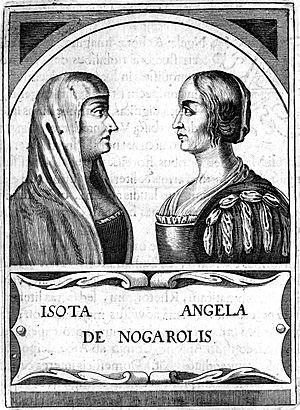
Isotta Nogarola, née et morte à Vérone, est une écrivaine humaniste de la Renaissance italienne, connue également pour ses talents d'oratrice. Elle est considérée comme une des protoféministes italiennes. Elle est mentionnée sur l'installation artistique The Dinner Party de Judy Chicago. À Vérone, une place et une école portent son nom.